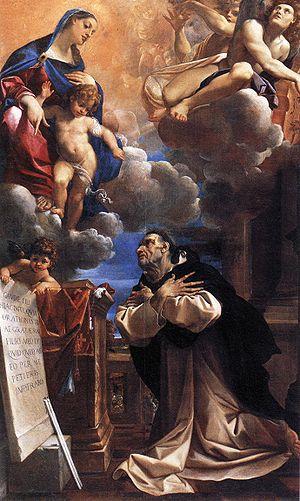
L'Académie bolonaise des Incamminati est l'école bolonaise formée par les frères Carrache, Annibale, Agostino et leur cousin Lodovico, au XVIᵉ siècle, à Bologne.
Dans le vocabulaire religieux, une vision est une appréhension immédiate, ressentie comme indubitable, claire et directe de la présence de Dieu, du divin, d'un esprit ou d'une deïté, ou d'un phénomène surnaturel.